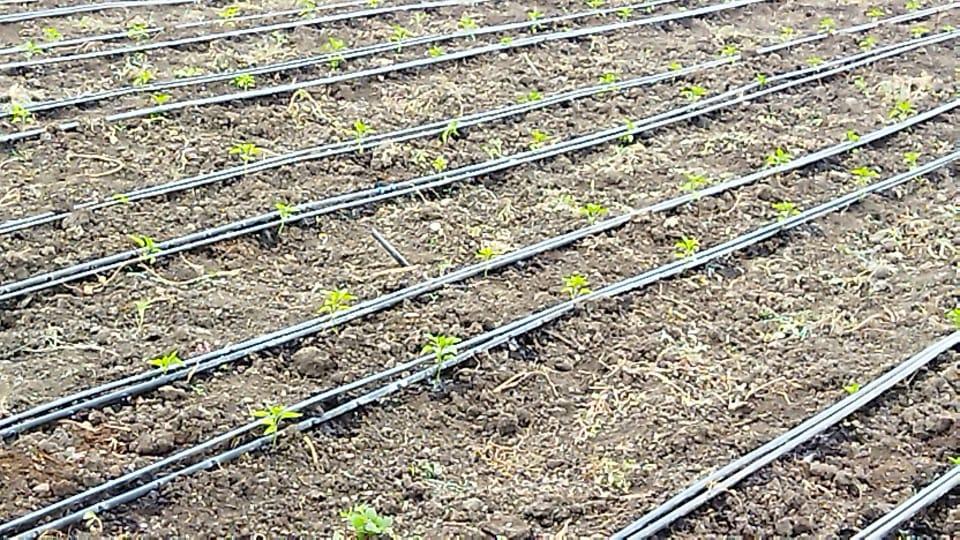
Hili ni shamba lililopandwa mimea kwa mfumo wa umwagiliaji wa matone. Mfumo huu unatumia mabomba meusi kupeleka maji moja kwa moja kwenye mzizi ya mimea na hivyo kupunguza upotevu wa maji na kuhakikisha maji ya kutosha inapita.